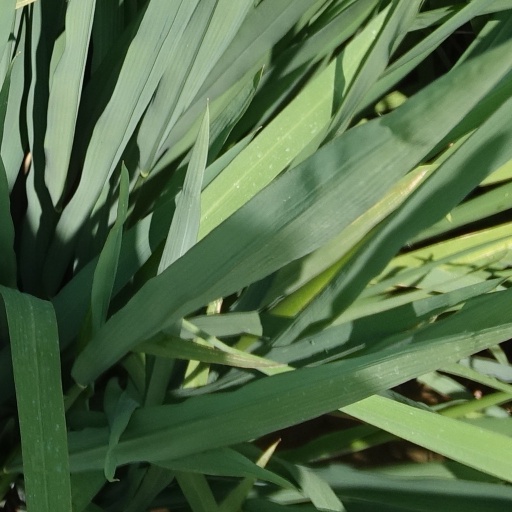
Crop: rice